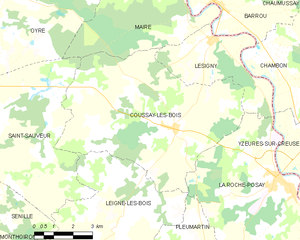
Carte des communes françaises Coussay-les-Bois